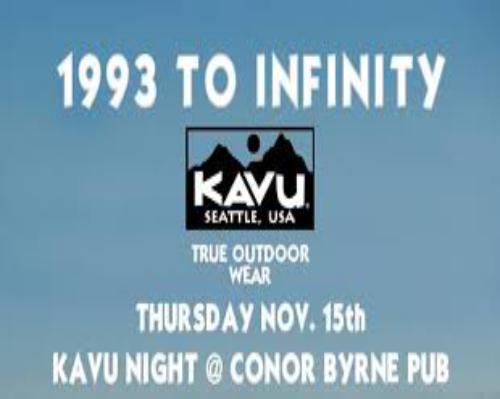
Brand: Kavu
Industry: Clothes